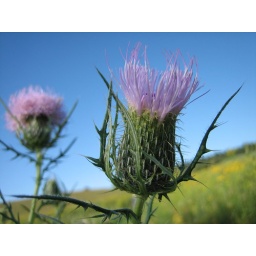
Thistle plant growing in the restored tall grass prairie in Kent Park, Iowa